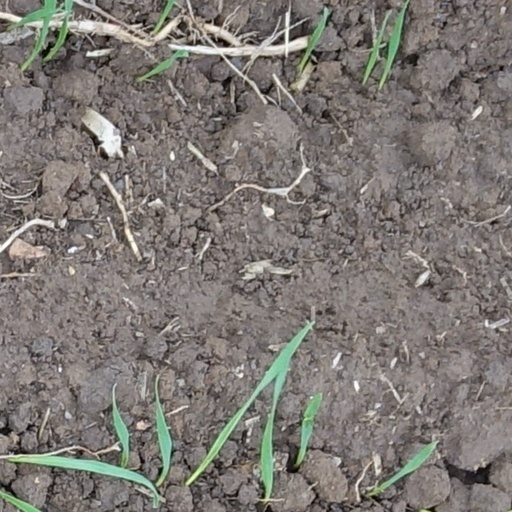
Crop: wheat